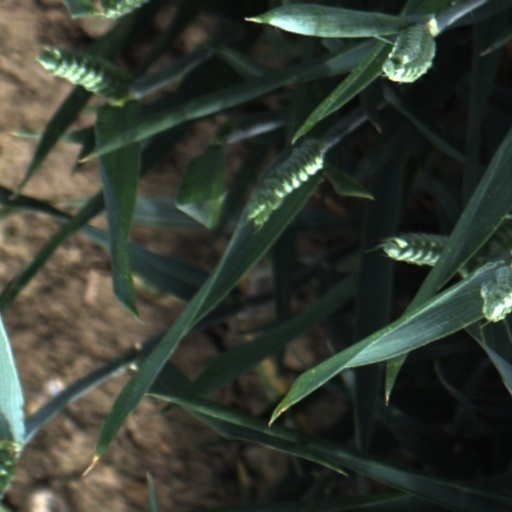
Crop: wheat